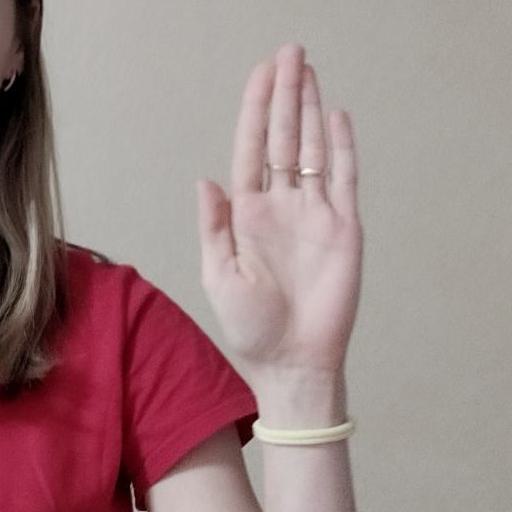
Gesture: stop